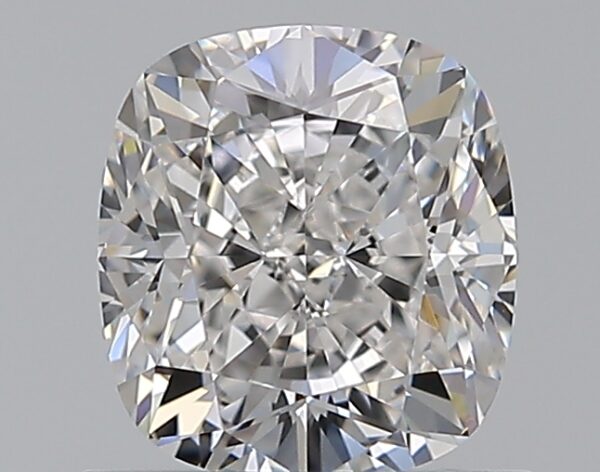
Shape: cushion
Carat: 1.01
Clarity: VVS2
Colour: F
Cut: VG
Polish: EX
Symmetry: EX
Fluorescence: F
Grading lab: GIA
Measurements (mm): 5.98 x 5.44 x 3.79